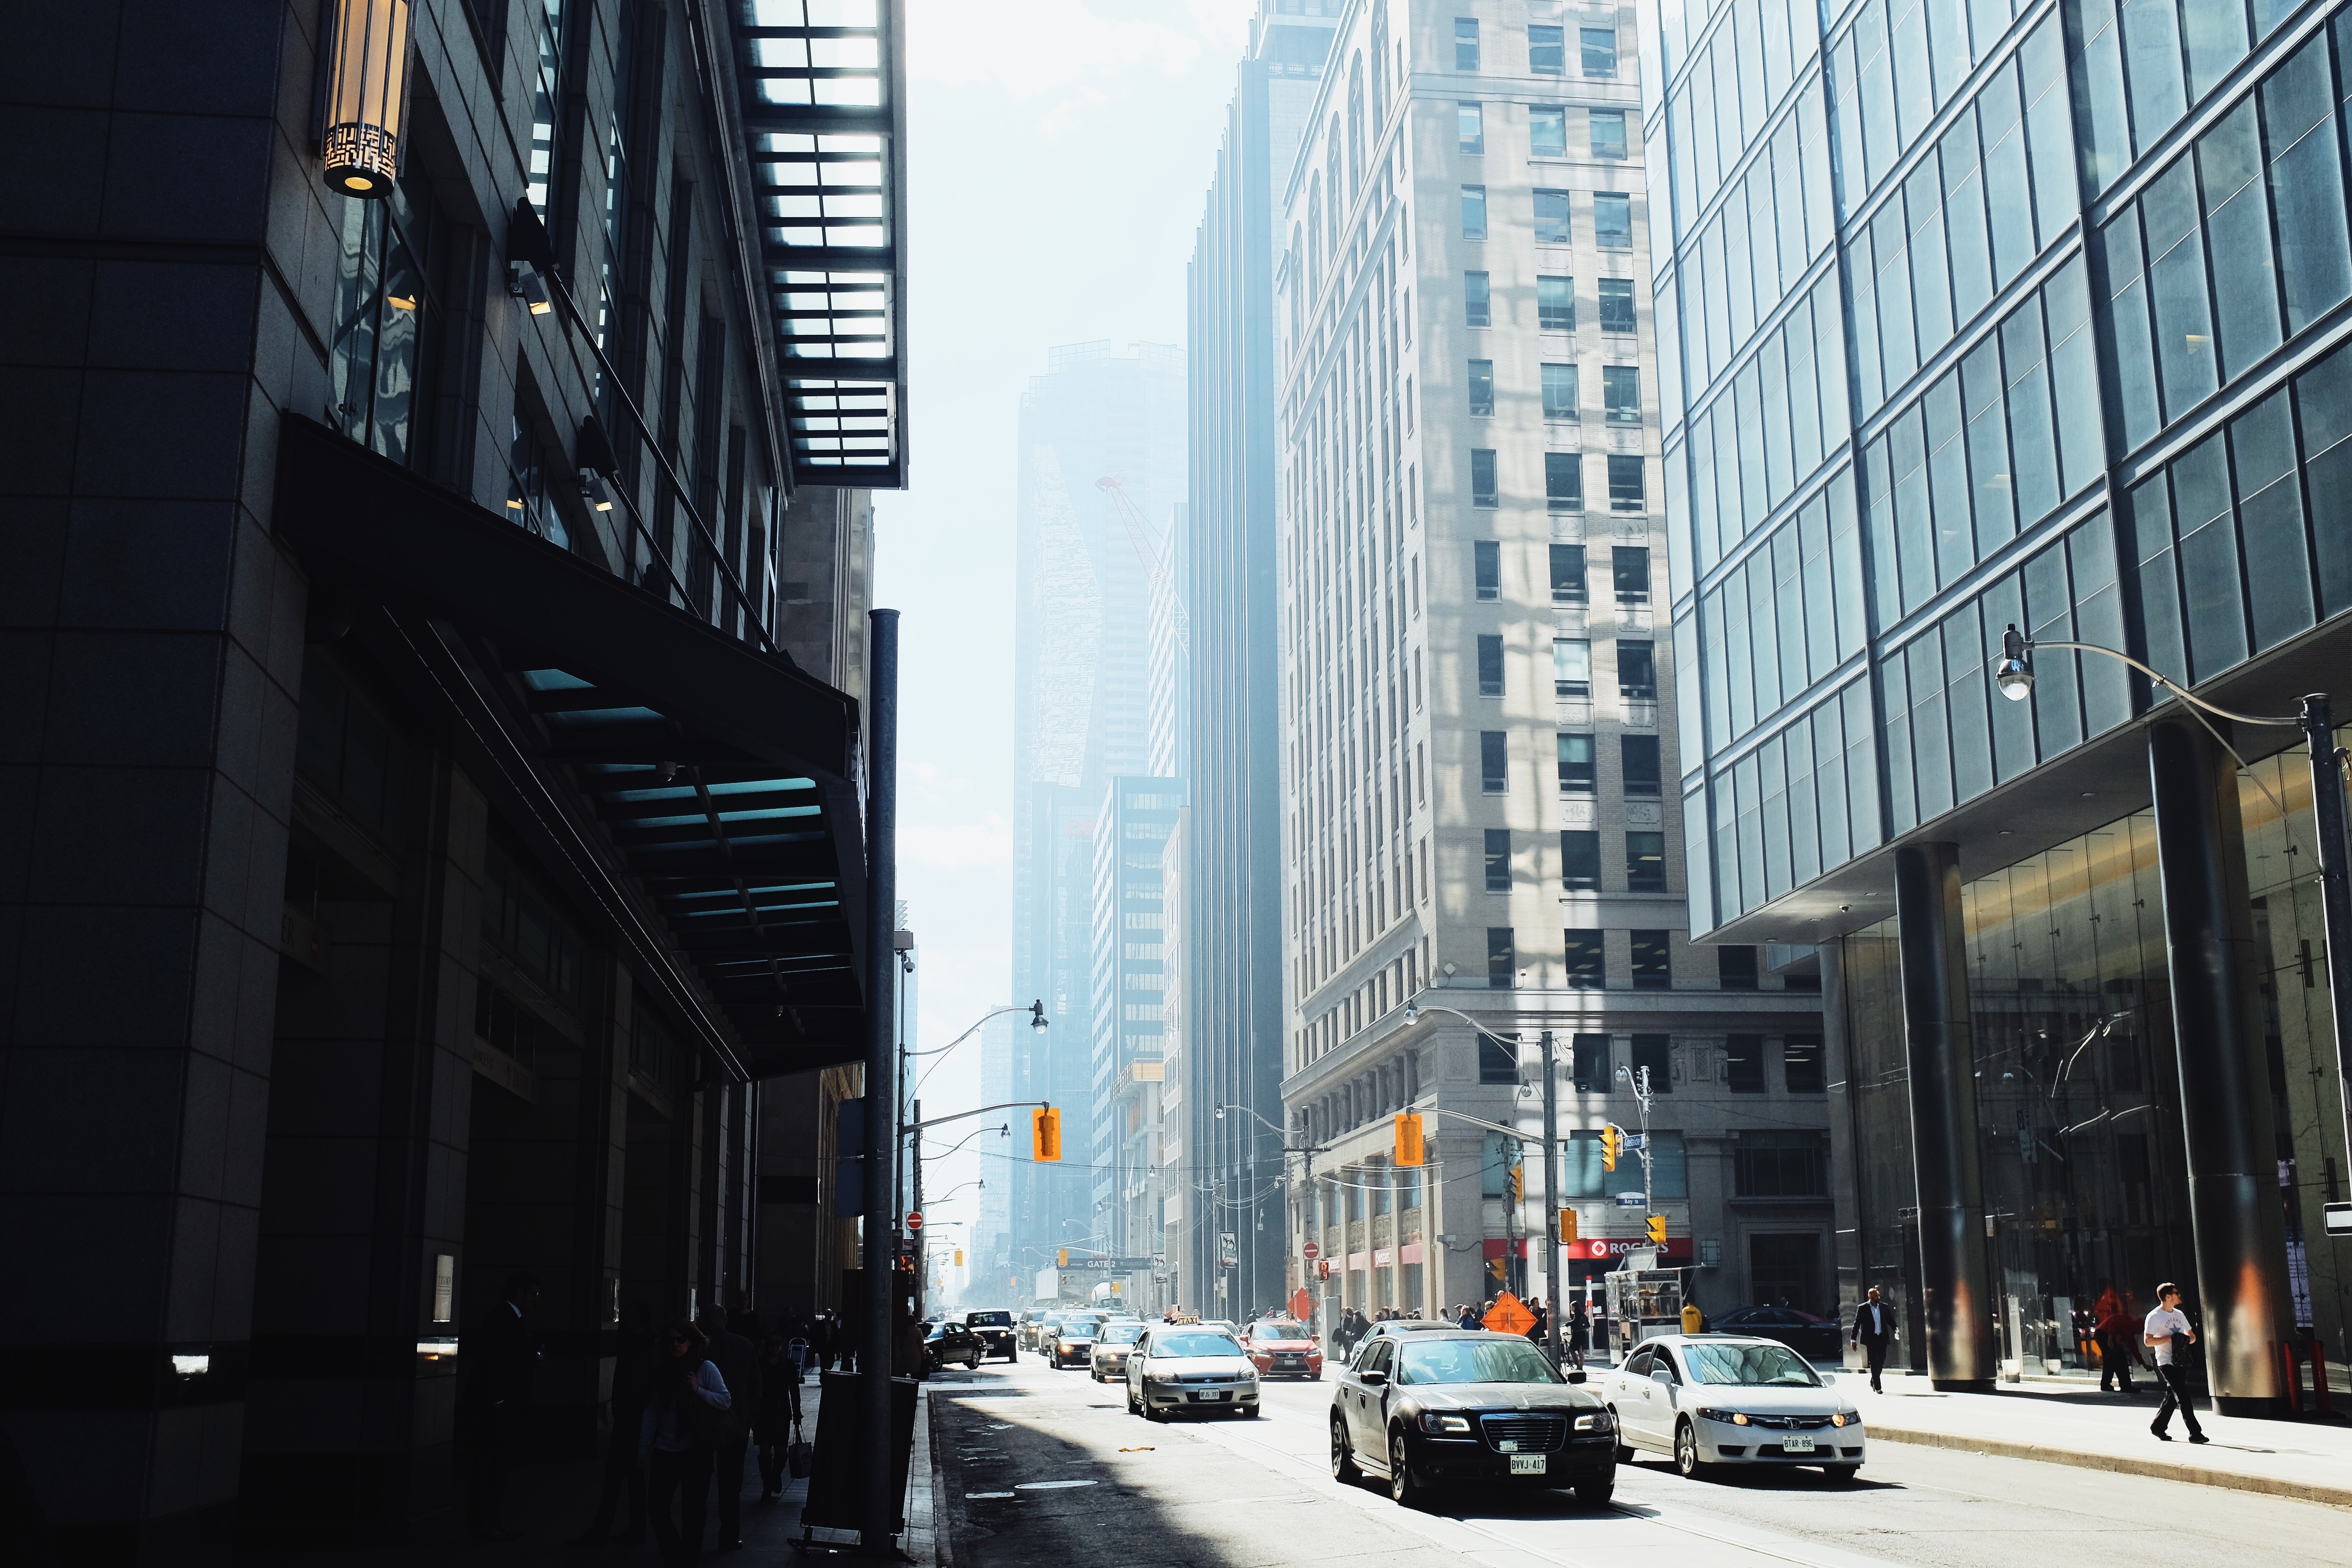
architecture, road, street, car, building, city, skyscraper, urban, cityscape, downtown, facade, lane, tower block, infrastructure, metropolis, urban area, human settlement, metropolitan area